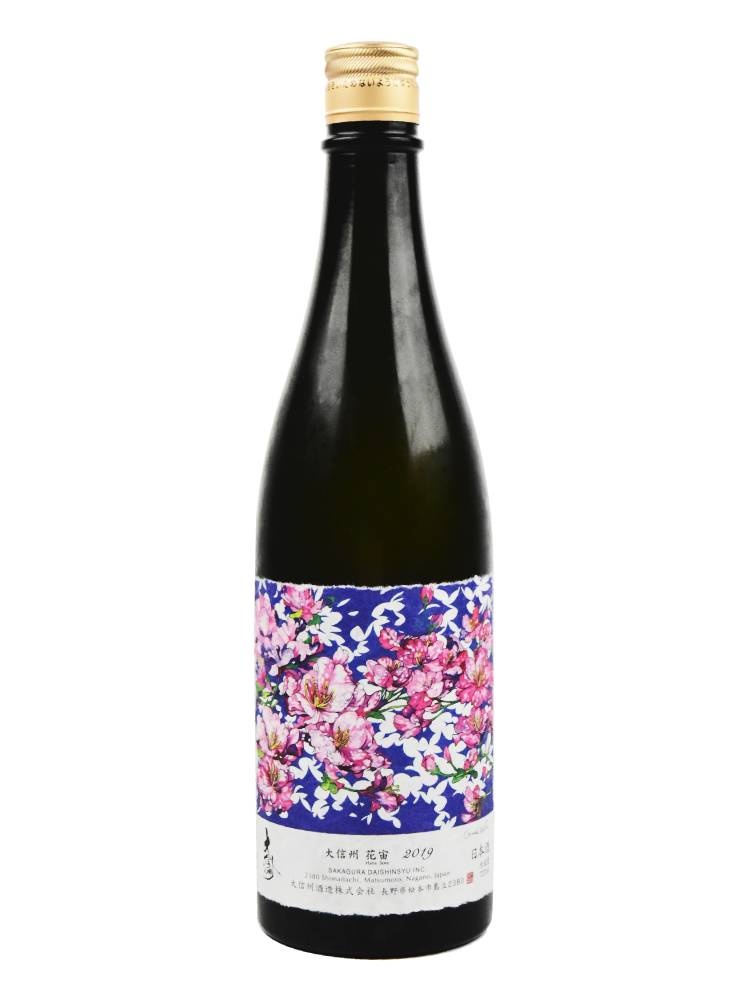
大信州 花宙 はなそら 純米吟醸
Brand: sakemaru
將這世界的美麗一起裝入瓶中 藝術家聯名酒款 與長野縣出身的畫家『越ちひろ』老師所合作的藝術酒標，十分亮眼的瓶身，讓人可以感受到越ちひろ老師所描繪出的繽紛世界，每年花宙的樣貌都不相同，也有日本的花宙粉絲將每年的酒瓶盡數保留收藏。 『花宙』的堅持：全數採用地元長野契約農家種植的在地酒米「金紋錦」，為了凝聚旨味採用無濾過原酒的方式裝瓶，保留剛榨出的新鲜香味，同時展現金紋錦特有的蓬鬆豐滿的美味與柔和口感， 飲入口中可瞬間感受到甜味和旨味的擴散，令人垂涎的豐沛旨味與白葡萄般的溫柔香氣，瑰麗的酸度為特徵。
Category: Food, Beverages & Tobacco > Beverages > Alcoholic Beverages > Liquor & Spirits